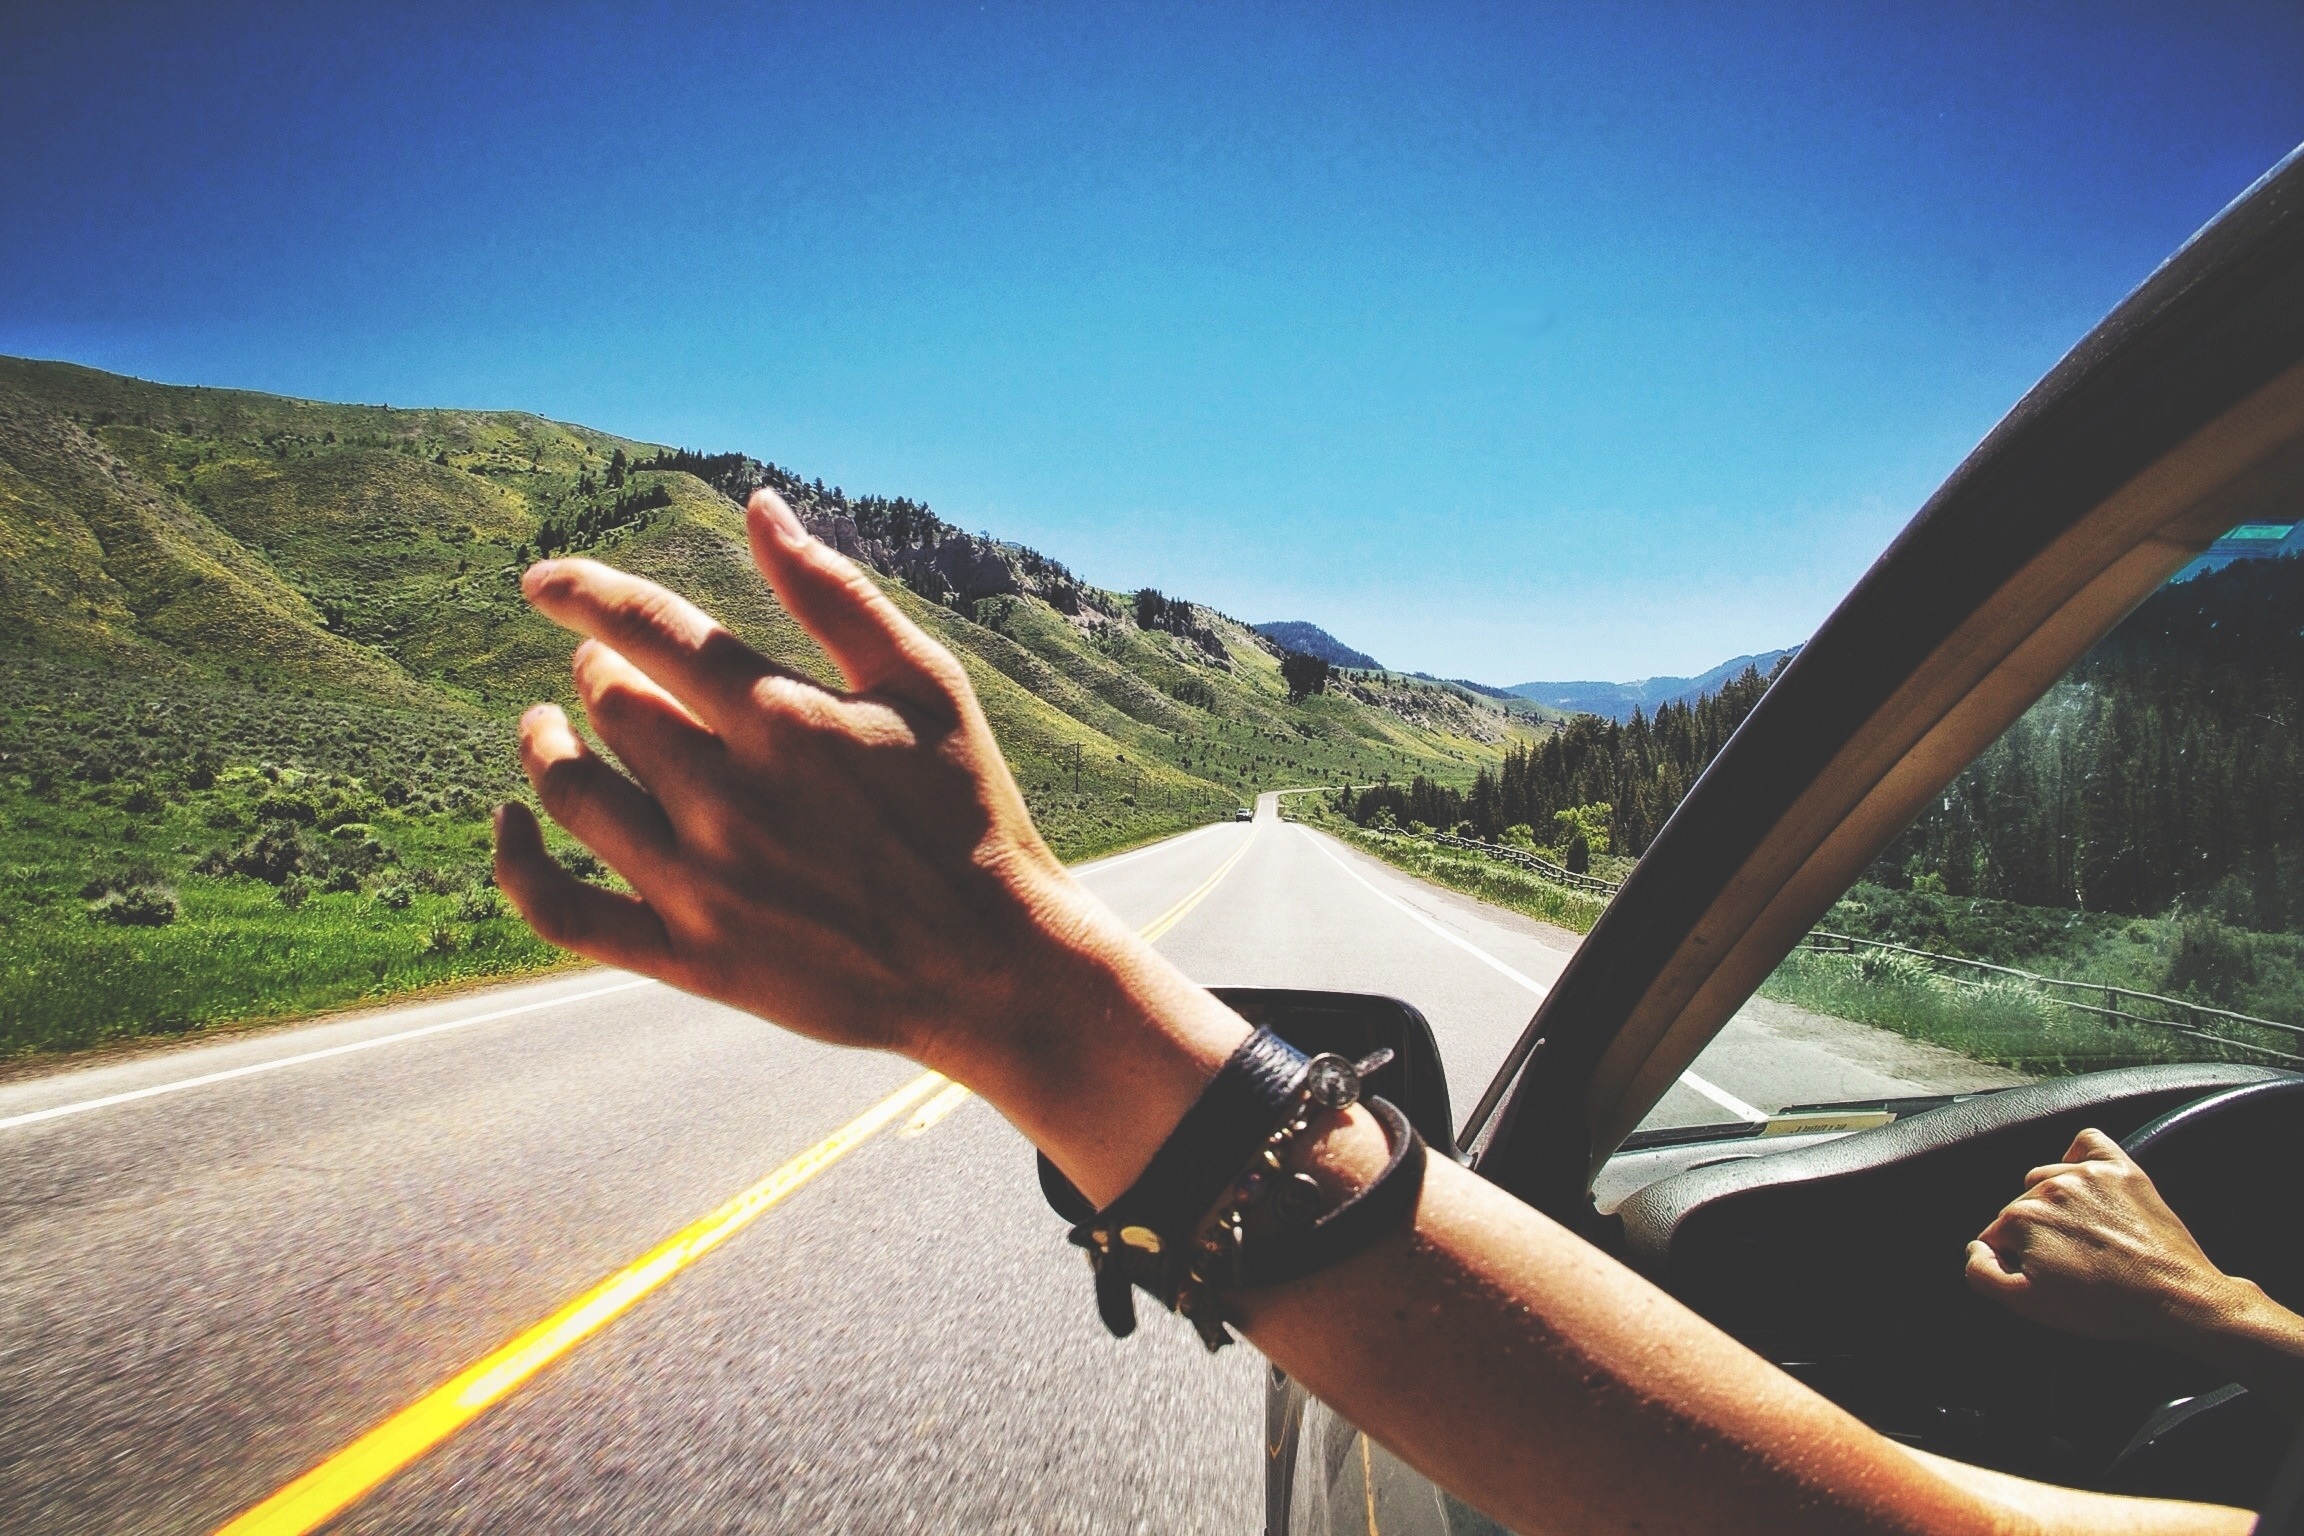
hand, adventure, driving, travel, freedom, extreme sport, trip, happiness, sports, atmosphere of earth